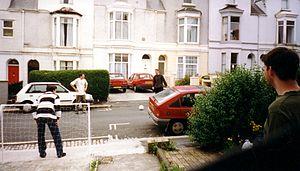
Le football de rue ou foot de rue ou street soccer est un sport urbain, une variante informelle du football qui se joue dans la rue ou à autre endroit à cinq contre cinq. Les buts sont représentés par des objets naturels. Il peut être pratiqué n'importe où, cependant, des « citystades » offrent des installations de bonne qualité pour jouer.